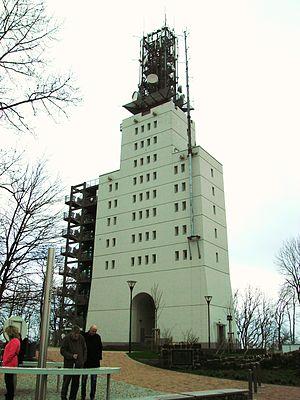
Theley est un Ortsteil de la commune de Tholey en Sarre.